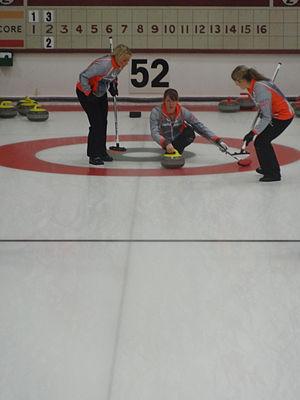
Claire Hamilton, née le 31 janvier 1989 à Dumfries en Écosse, est une curleuse écossaise.